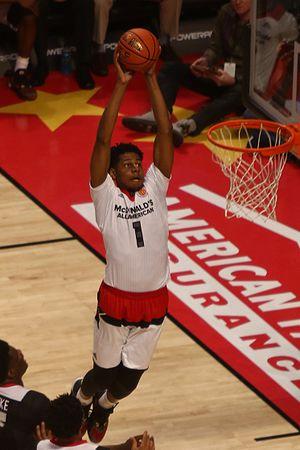
Marques Terrell Bolden, né le 17 avril 1998 à Dallas dans le Texas, est un joueur américain de basket-ball. Il évolue au poste de pivot.